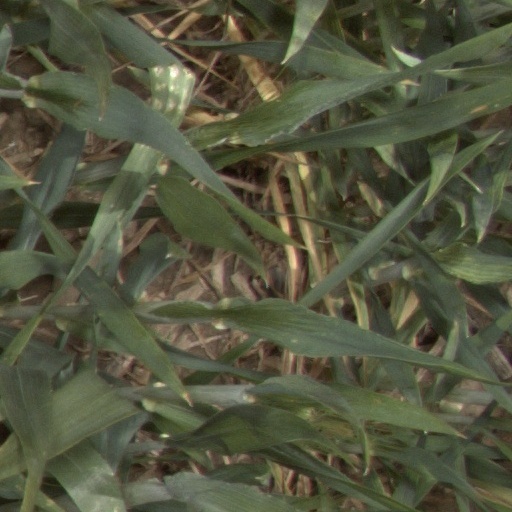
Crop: wheat